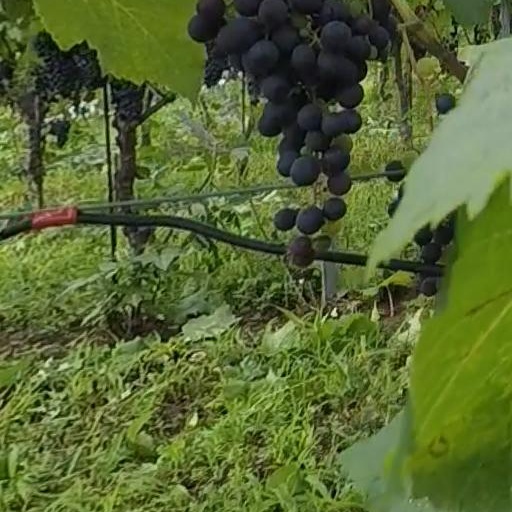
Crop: grape